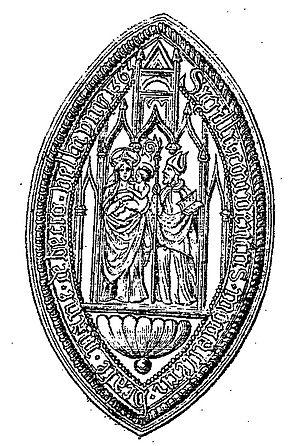
Sceau de l'Abbaye du Bec-Hellouin, dessin par M.J. Martel dans Le Magasin pittoresque, 1850. Le sceau est de 1363 et représente la Vierge, l'Enfant Jesus et Herluin mitré et crossé, entouré par l'inscription: Sigillum conventus monasterii beate Marie de Becco Helluyny. 1363.
Herluin, vulgairement nommé Hellouin, né en 995/997 à Bonneville-Aptot, mort le 26 août 1078, est un chevalier à la cour de Brionne et un bénédictin, fondateur de l’abbaye Notre-Dame du Bec.
L’abbaye Notre-Dame du Bec est une abbaye catholique bénédictine faisant aujourd'hui partie de la congrégation de Sainte-Marie du Mont-Olivet et située au Bec-Hellouin, près de Brionne, dans le département de l’Eure, en Normandie. Elle a été fondée en 1034 par Herluin, ou Helloin, d'où son nom, chevalier du comte Gilbert de Brionne.